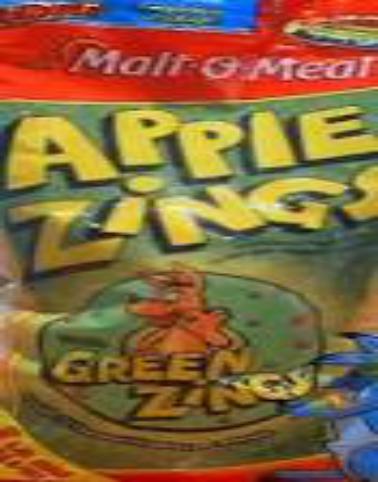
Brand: Apple Zings
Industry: Food